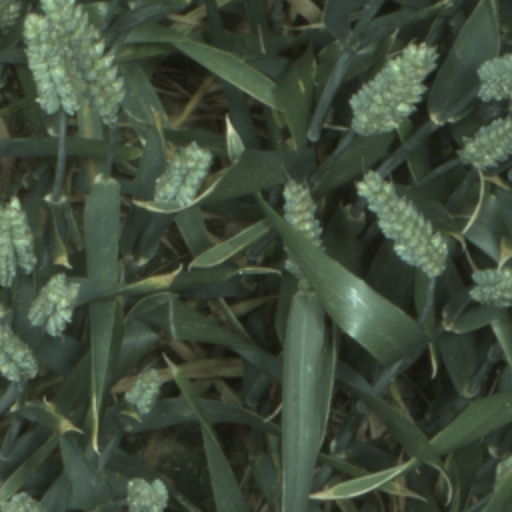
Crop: wheat